John F. Kennedy

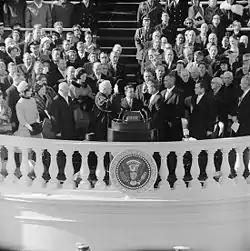
Chief Justice Earl Warren administers the presidential oath of office to Kennedy at the Capitol, January 20, 1961.

The Kennedy and Nixon campaigns agreed to a series of televised debates. An estimated 70 million Americans, about two-thirds of the electorate, watched the first debate on September 26. Kennedy had met the day before with the producer to discuss the set design and camera placement. Nixon, just out of the hospital after a painful knee injury, did not take advantage of this opportunity and during the debate looked at the reporters asking questions and not at the camera. Kennedy wore a blue suit and shirt to cut down on glare and appeared sharply focused against the gray studio background. Nixon wore a light-colored suit that blended into the gray background; in combination with the harsh studio lighting that left Nixon perspiring, he offered a less-than-commanding presence. By contrast, Kennedy appeared relaxed, tanned, and telegenic, looking into the camera whilst answering questions. It is often claimed that television viewers overwhelmingly believed Kennedy, appearing to be the more attractive of the two, had won, while radio listeners (a smaller audience) thought Nixon had defeated him. However, only one poll split TV and radio voters like this and the methodology was poor. Pollster Elmo Roper concluded that the debates raised interest, boosted turnout, and gave Kennedy an extra two million votes, mostly as a result of the first debate. The debates are now considered a milestone in American political history—the point at which the medium of television began to play a dominant role.